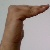
The image shows a hand gesture representing a space in Indian Sign Language.